2009 Dakar Rally

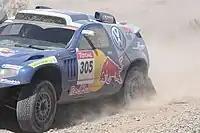
The car category winners G. De Villiers (RSA) and D. von Zitzewitz (GER) in Volkswagen.

Giniel De Villiers of South Africa and his German co-driver Dirk von Zitzewitz won the car category with Volkswagen. It was their first Dakar Rally victory and Volkswagen's second, the first since 1980.